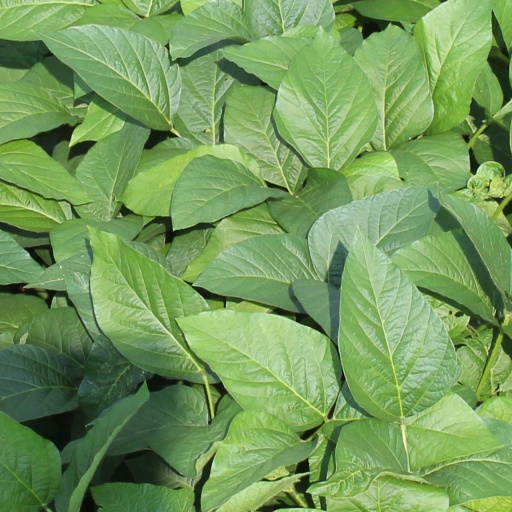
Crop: soybean